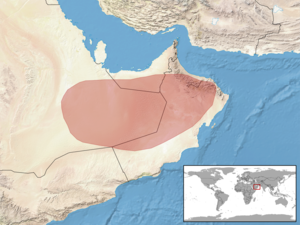
Trapelus jayakari est une espèce de sauriens de la famille des Agamidae.